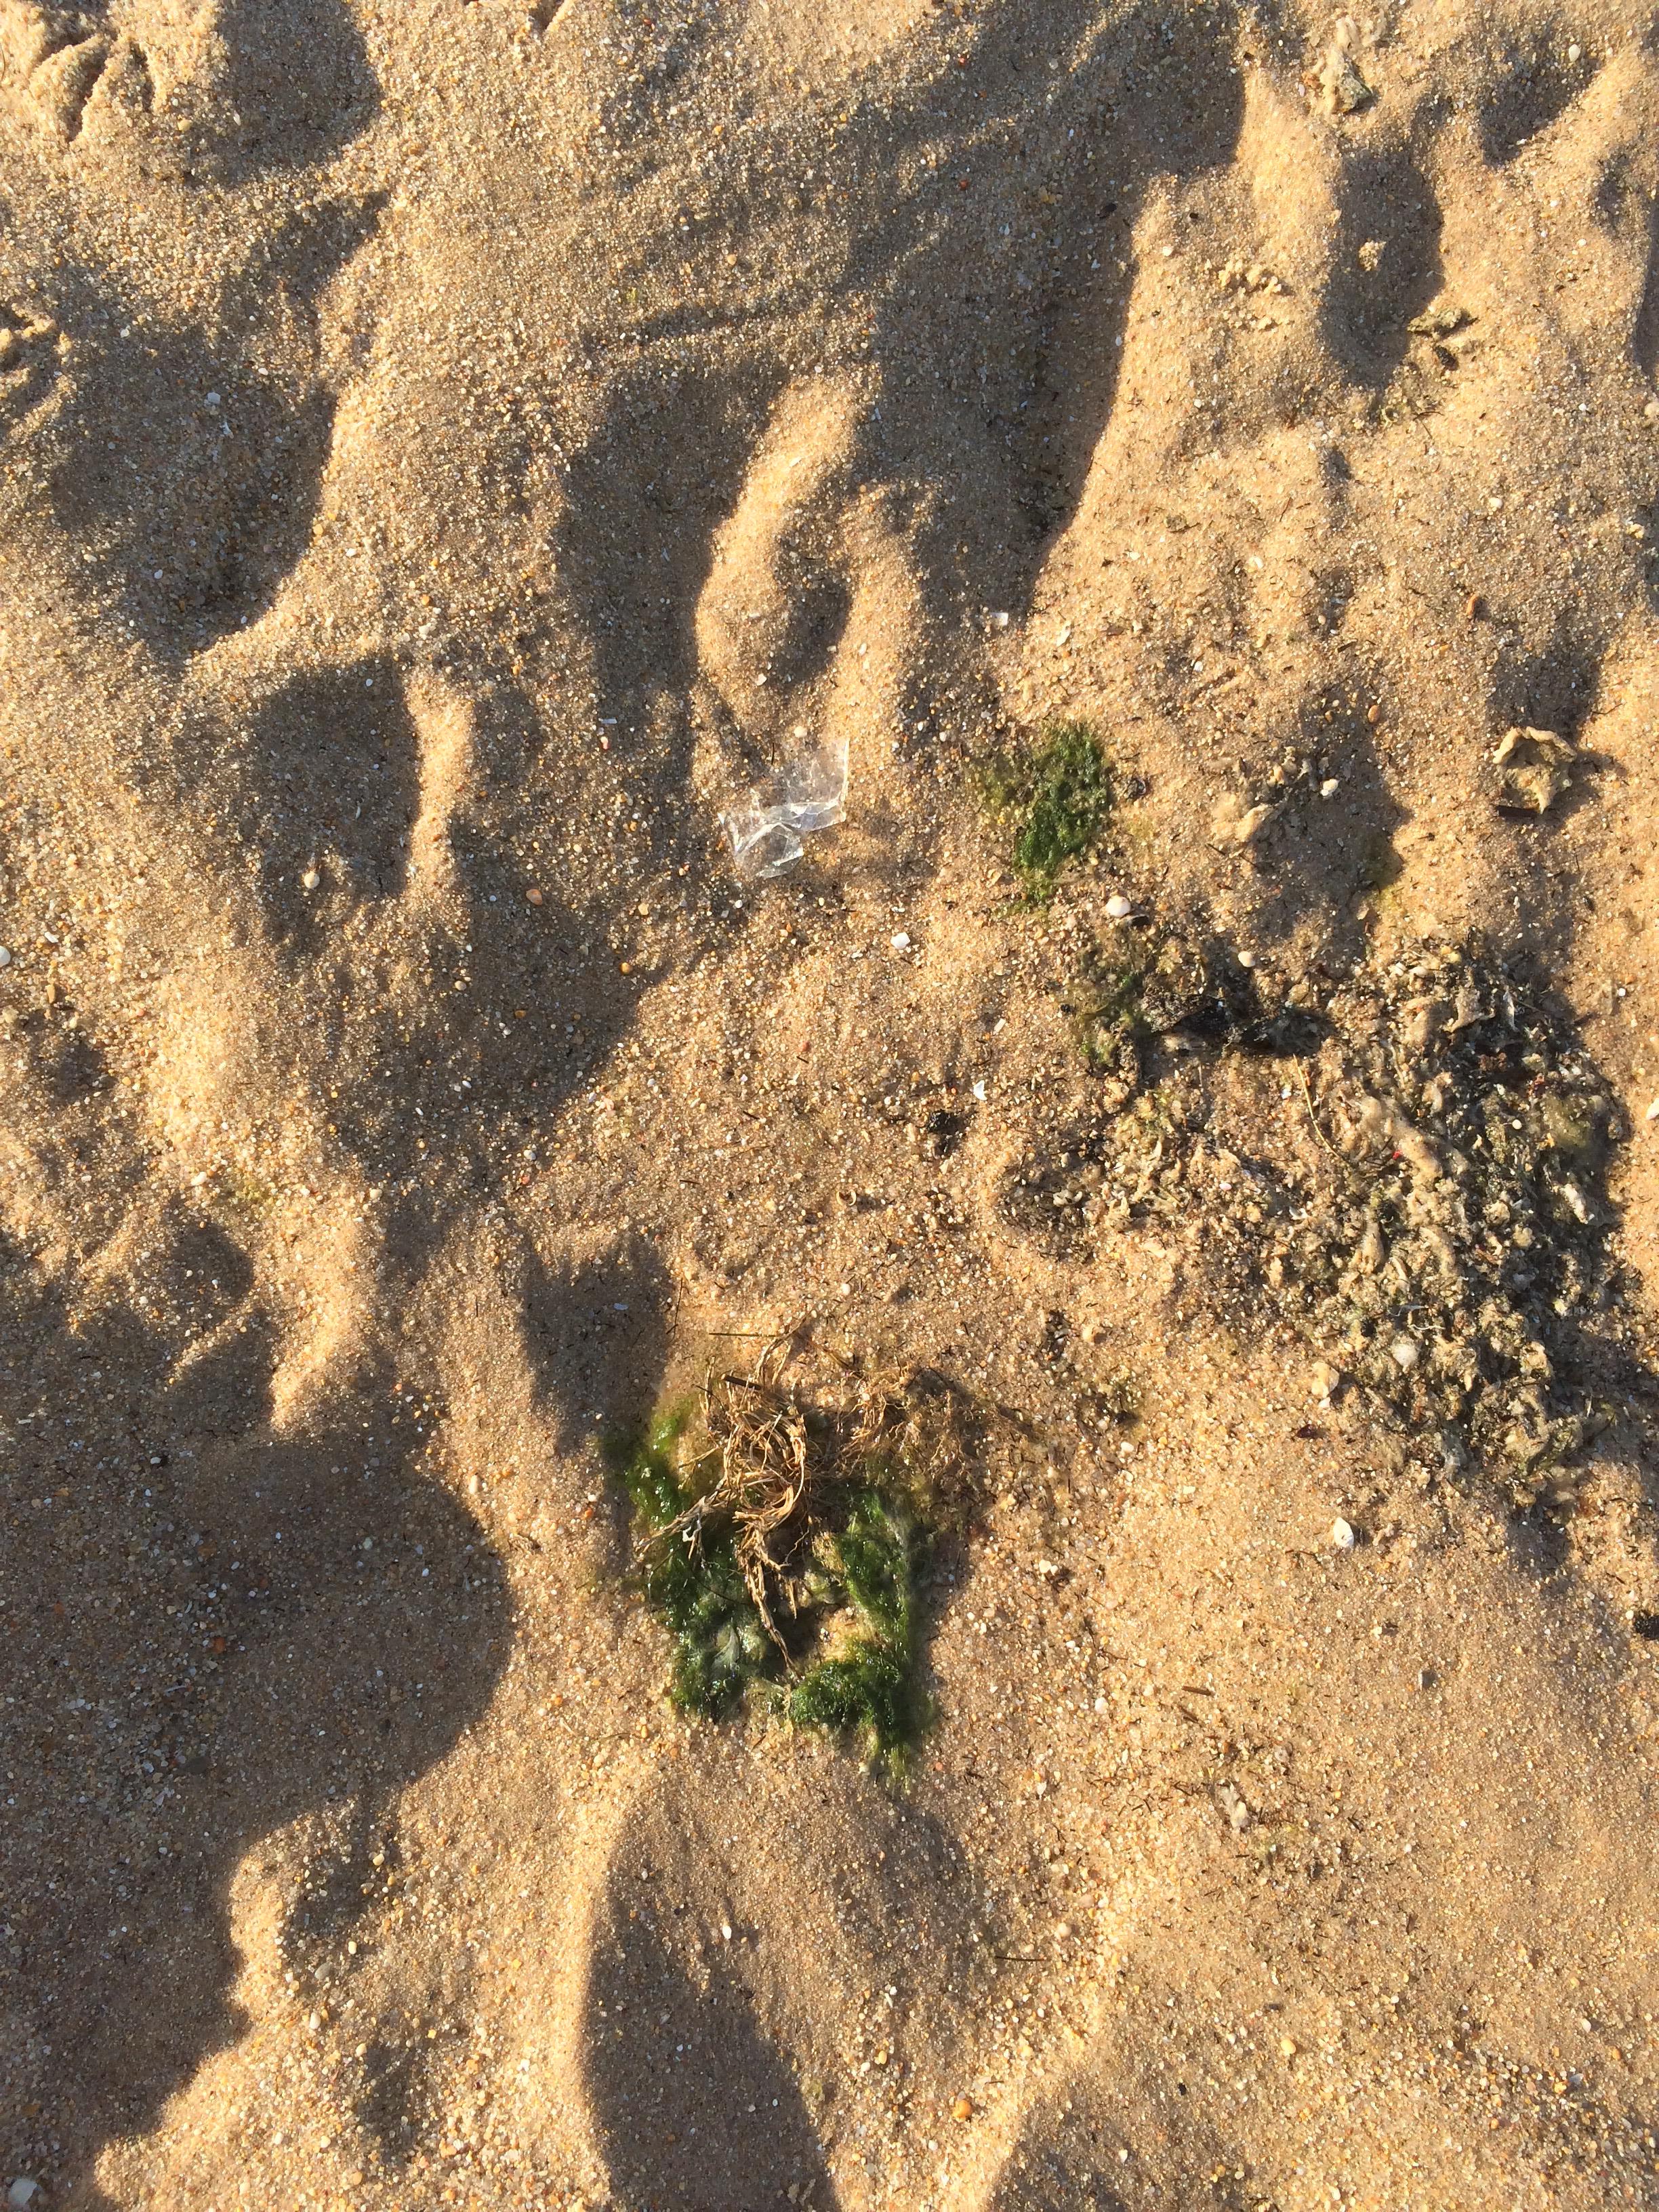
Object: Plastic film (Plastic bag & wrapper)

Object: Rope & strings (Rope & strings)